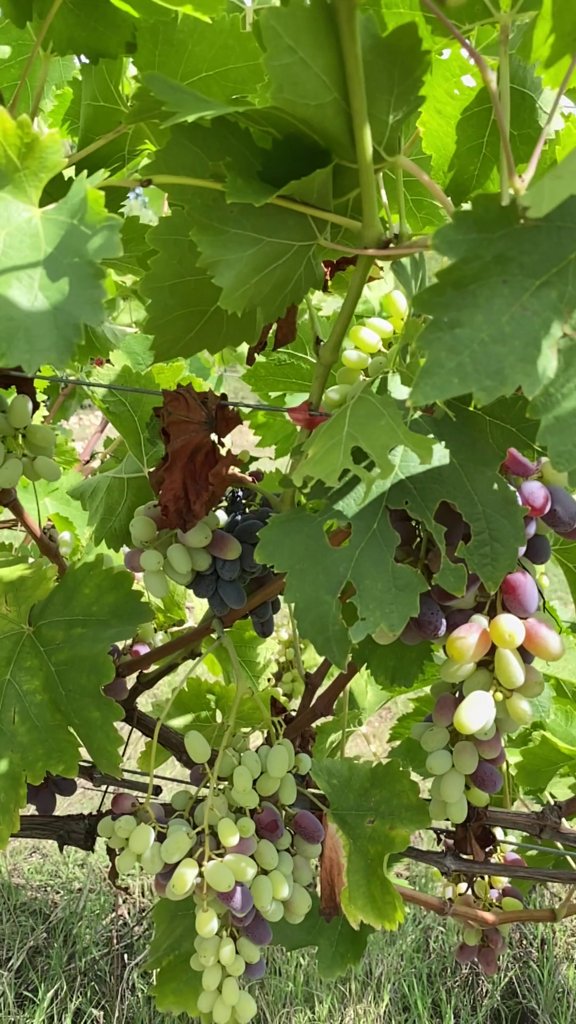
Berries visible: 208
Grape clusters: 9